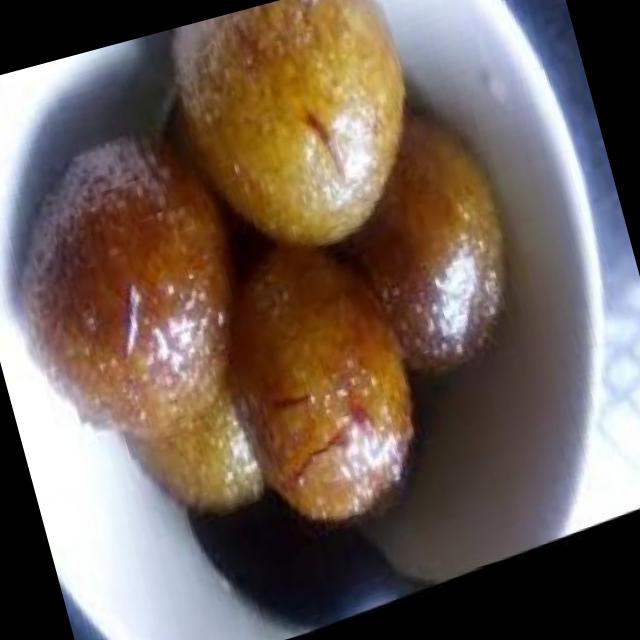
Dish: gulab_jamun